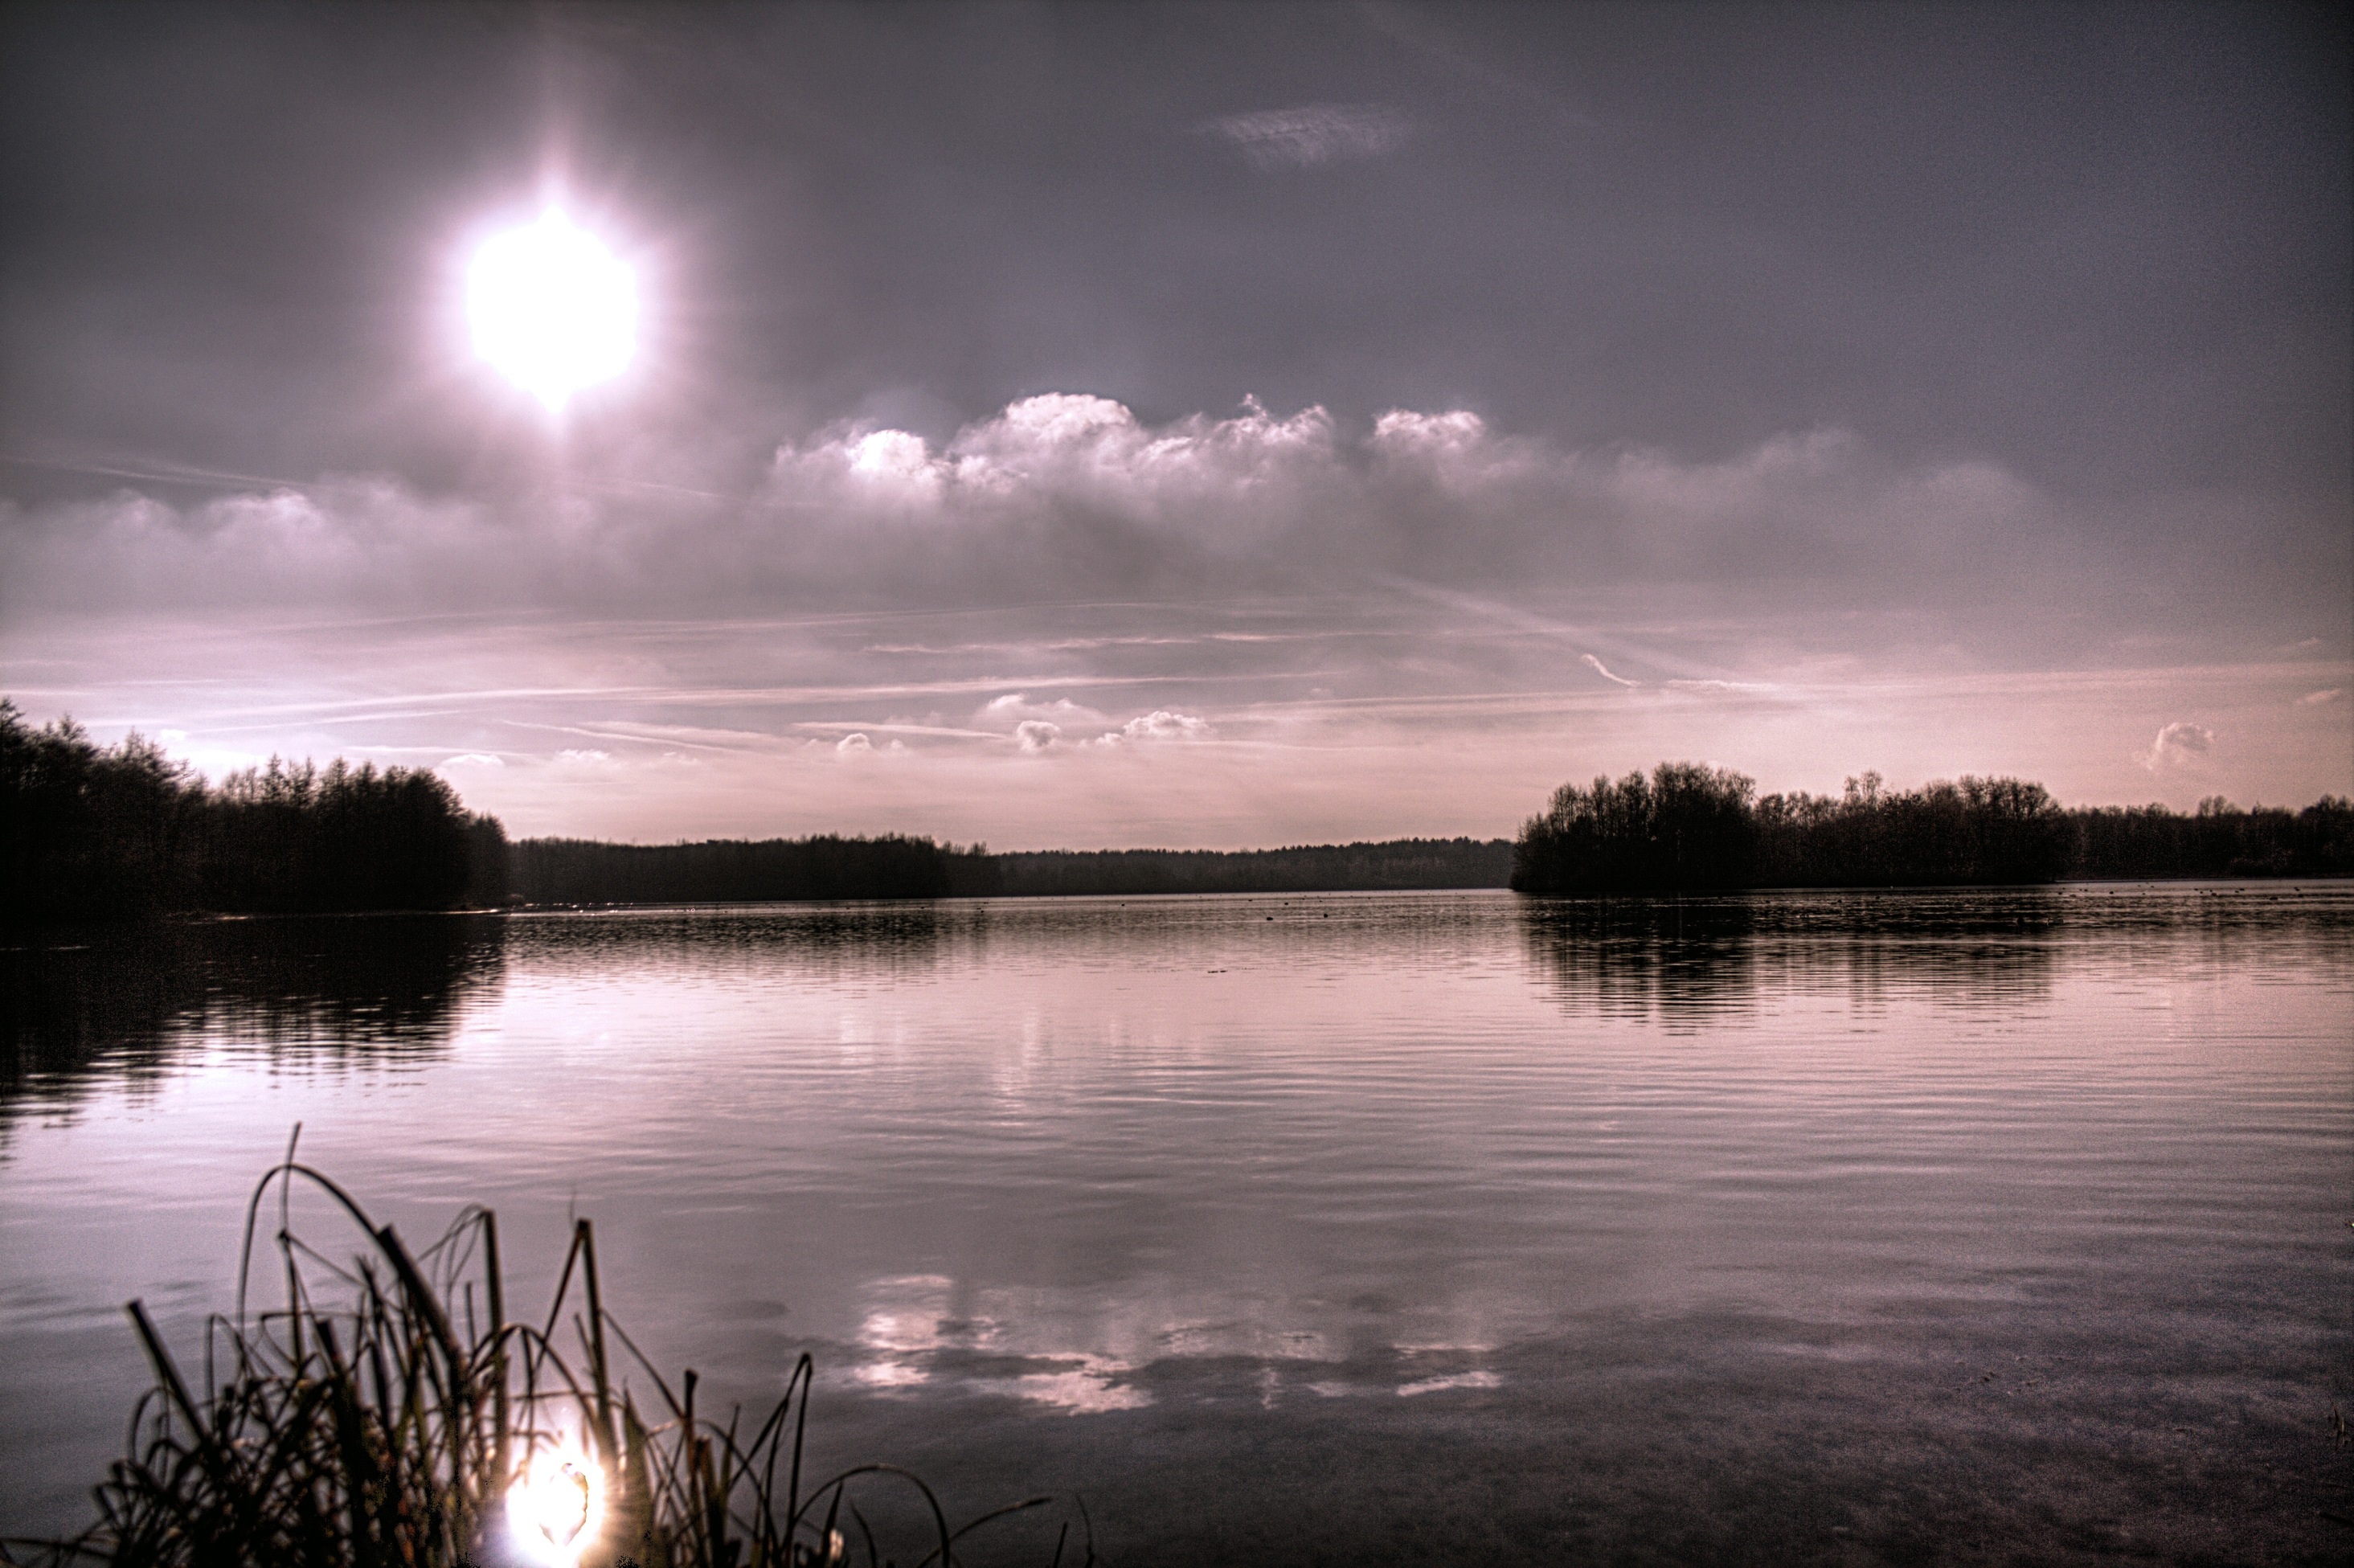
nature, horizon, light, cloud, sky, sun, sunrise, sunset, mist, night, sunlight, morning, lake, dawn, atmosphere, dusk, evening, reflection, weather, darkness, moonlight, meteorological phenomenon, atmospheric phenomenon